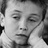
Emotion: neutral